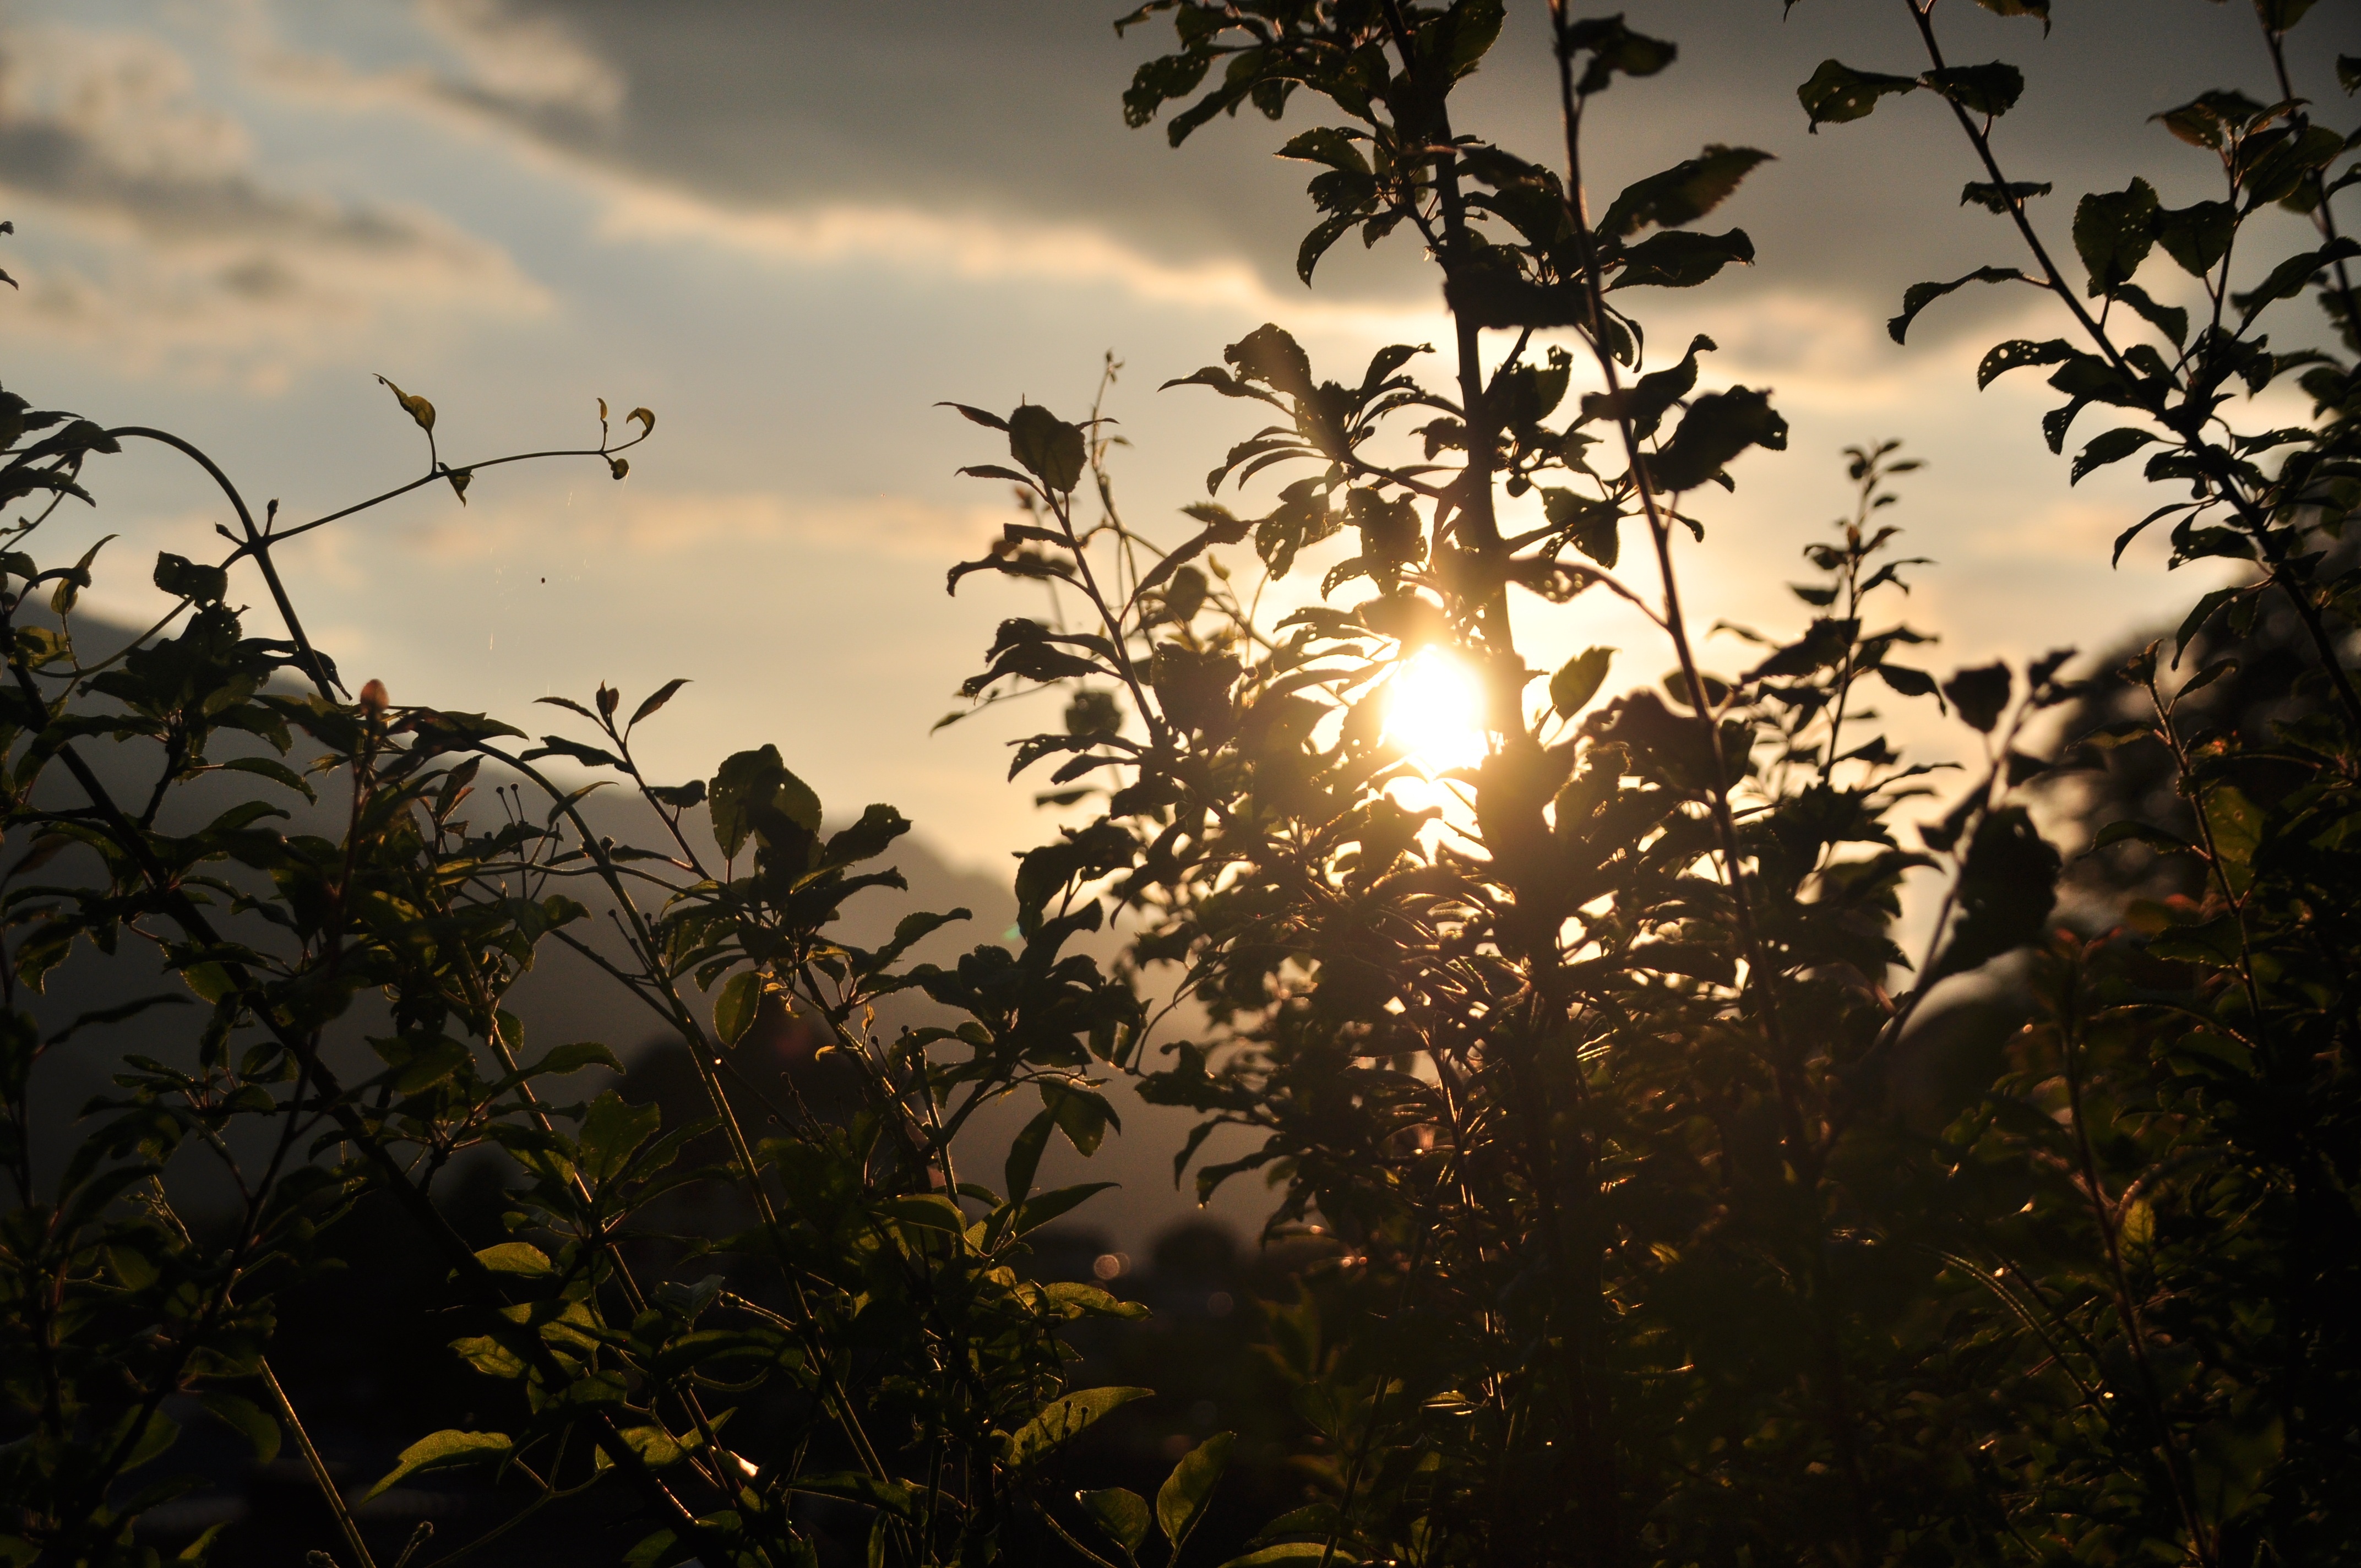
tree, nature, grass, branch, light, plant, sky, sun, sunset, sunlight, morning, leaf, flower, bush, evening, autumn, shadow, darkness, abendstimmung, woody plant